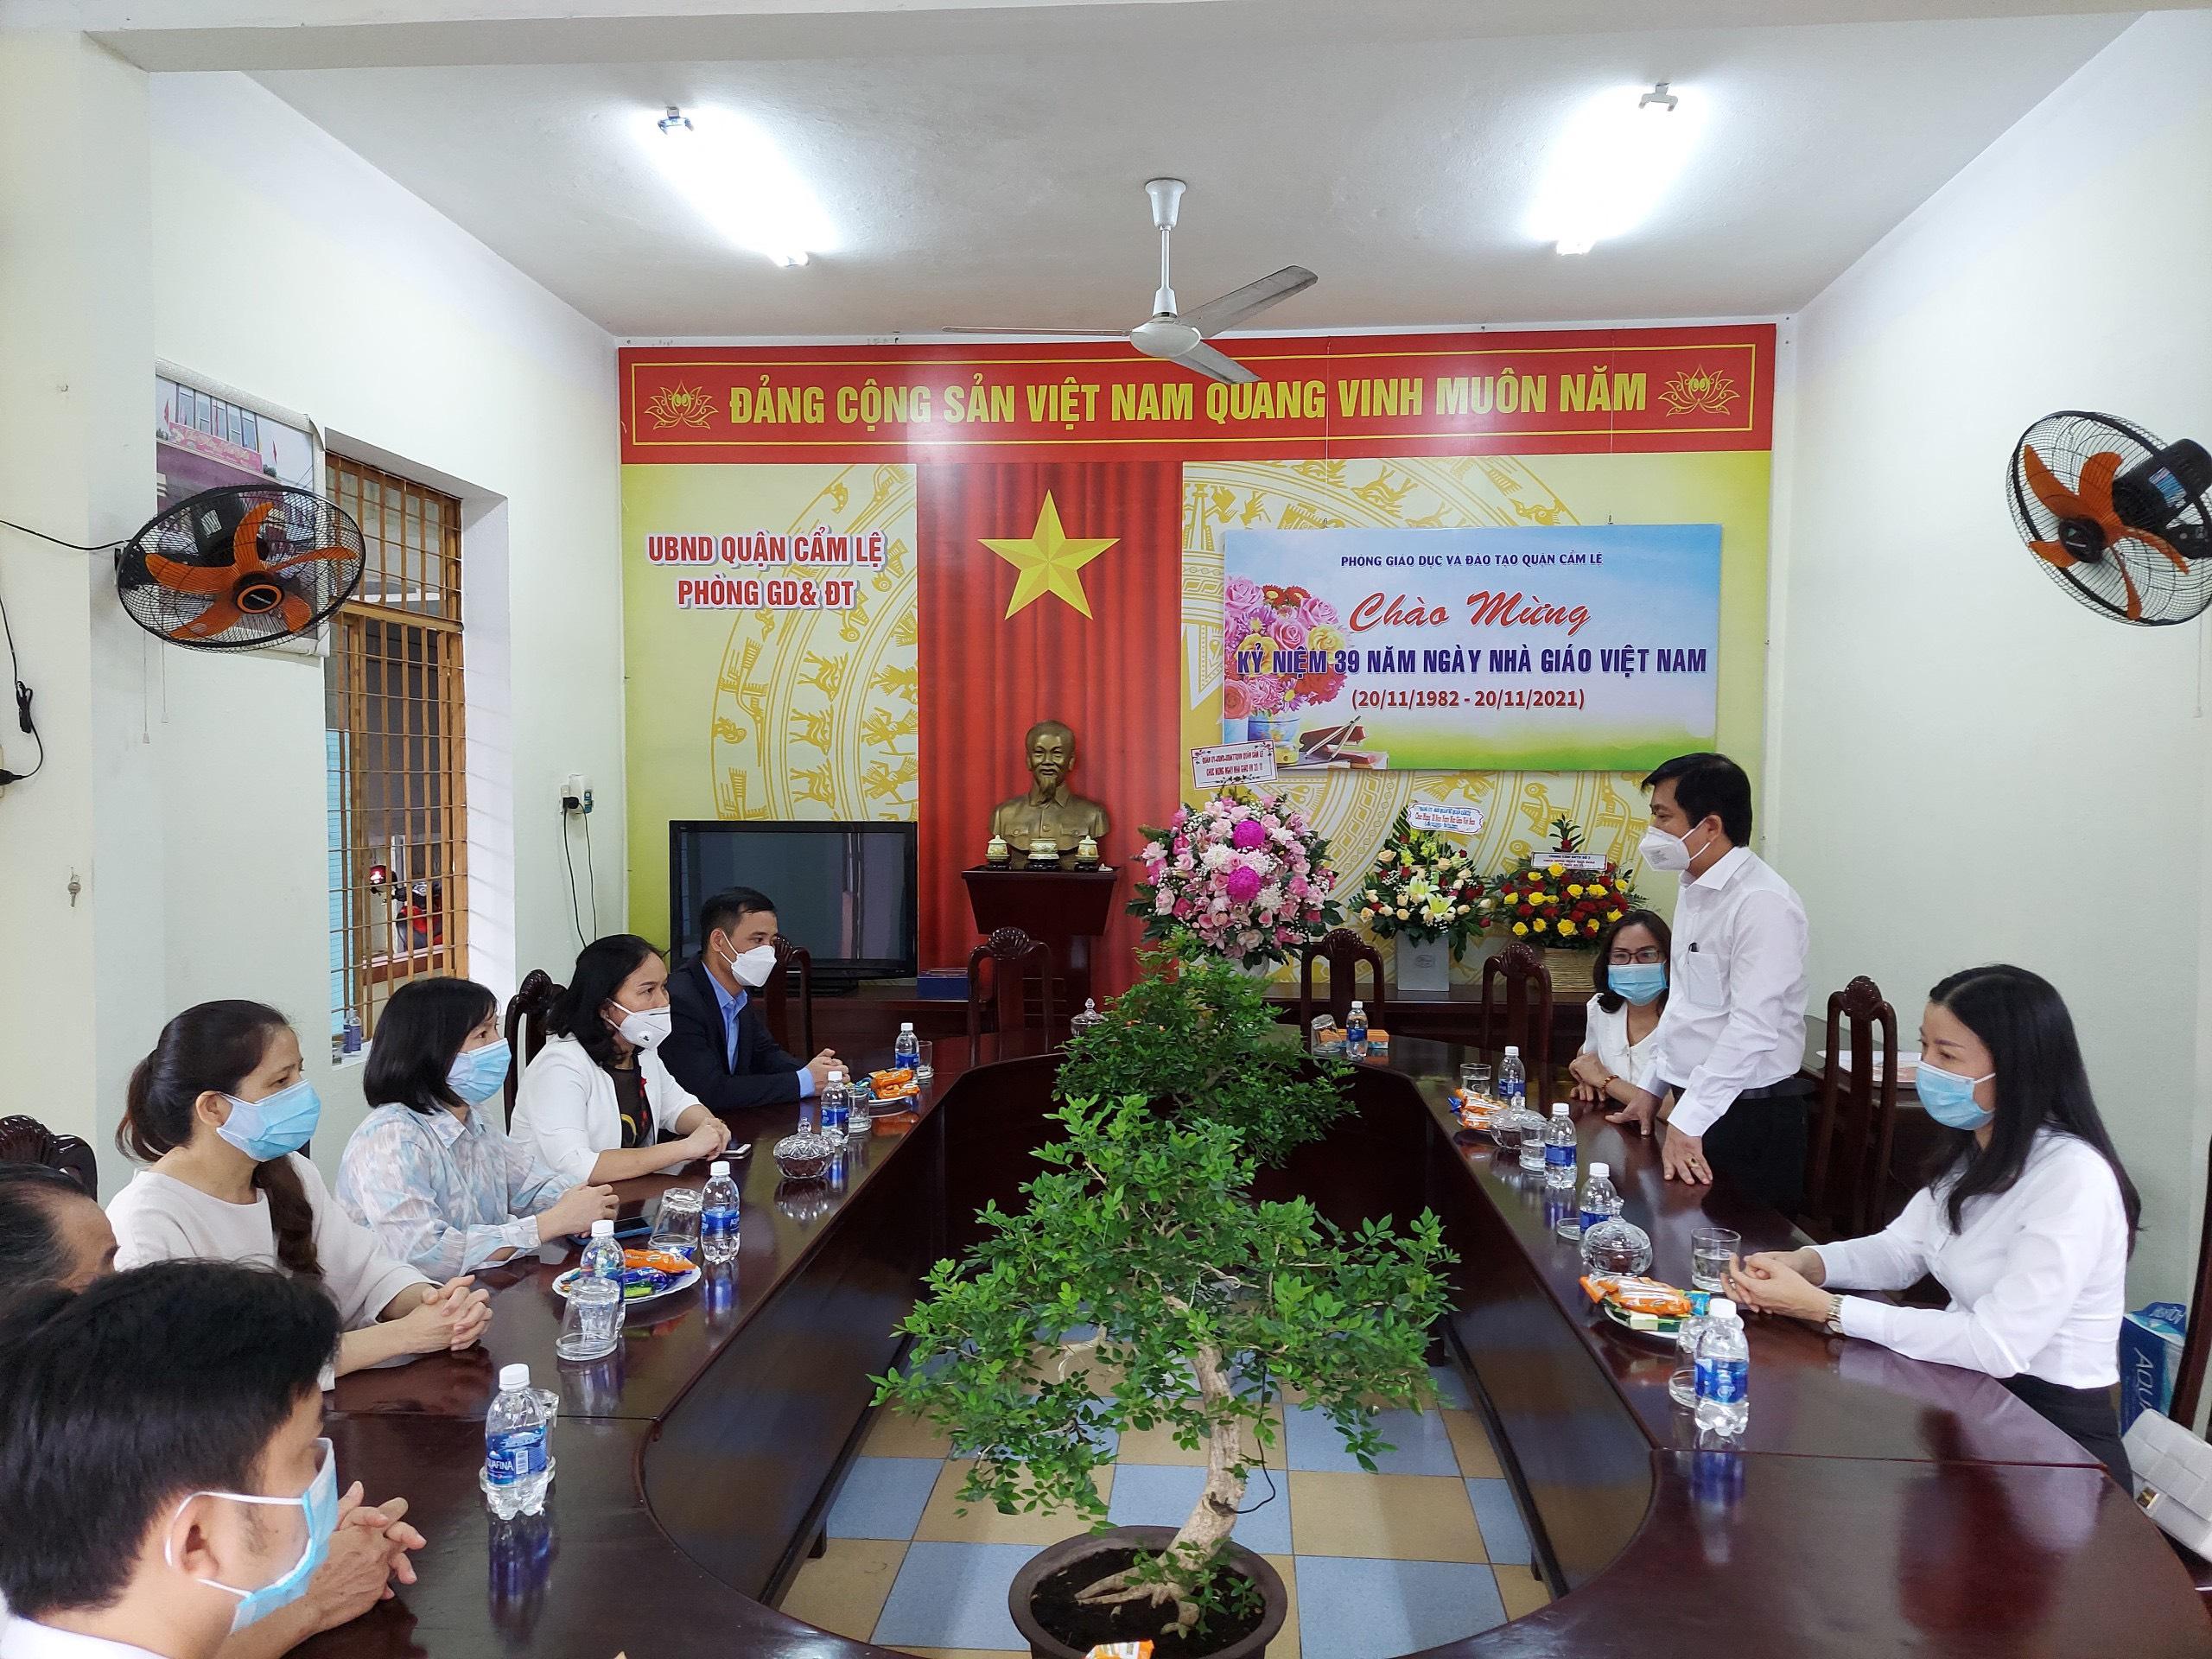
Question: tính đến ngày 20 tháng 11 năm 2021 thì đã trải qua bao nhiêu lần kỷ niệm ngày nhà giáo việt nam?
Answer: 39 lần